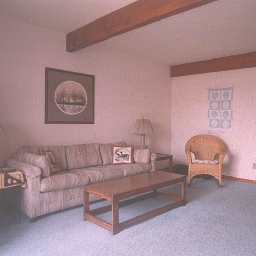
Room type: livingroom